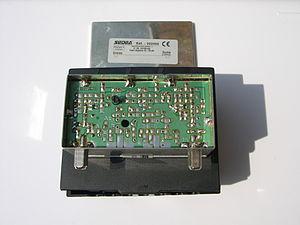
Préamplificateur d'antenne UHF pour télévision analogique et numérique terrestre ici pour la bande V soit les canaux 39/69.
Un Préamplificateur d'antenne UHF est un montage électronique permettant d'amplifier les signaux reçu par une antenne de réception de la bande UHF pour la télévision analogique et numérique terrestre. Ce préamplificateur a pour fonction essentielle de compenser les pertes dans les câbles de distribution d'un bâtiment.
Un préamplificateur d'antenne est un circuit électronique servant à amplifier les signaux captés par une antenne.